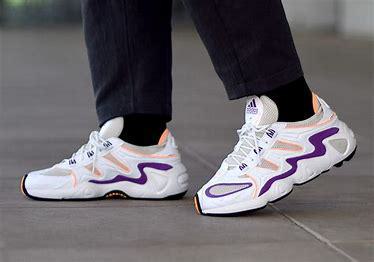
Brand: Adidas
Model: FYW S 97